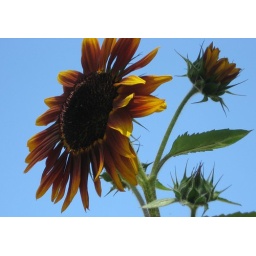
A dark sunflower with it's face against the sun.